List of Australian Fleet Air Arm flying squadrons

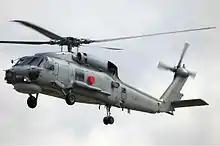
An 816 Squadron S-70B-2 Seahawk in 2011

This is a list of Royal Australian Navy Fleet Air Arm flying squadrons. The Fleet Air Arm was founded in 1947. Since then the Royal Australian Navy has formed a number of squadrons which have operated a range of fixed-wing aircraft and helicopters from aircraft carriers, other warships, and shore establishments.